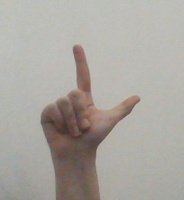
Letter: laam